Sky position (RA, Dec in degrees): 164.87, 7.693
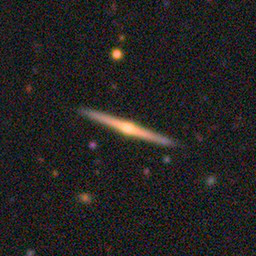
Galaxy morphology: Edge-on Galaxies with Bulge